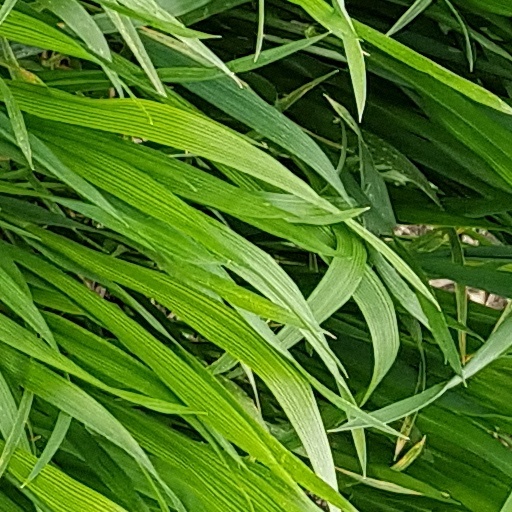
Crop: wheat